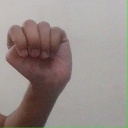
अक्षर: ठ